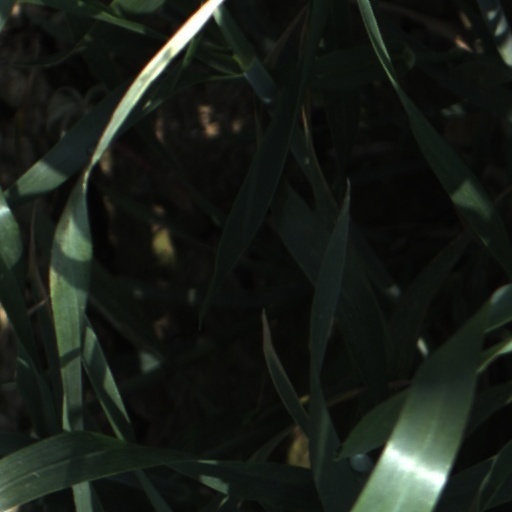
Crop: wheat